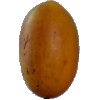
Label: Cucumber Ripe 2